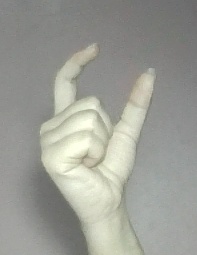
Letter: nun